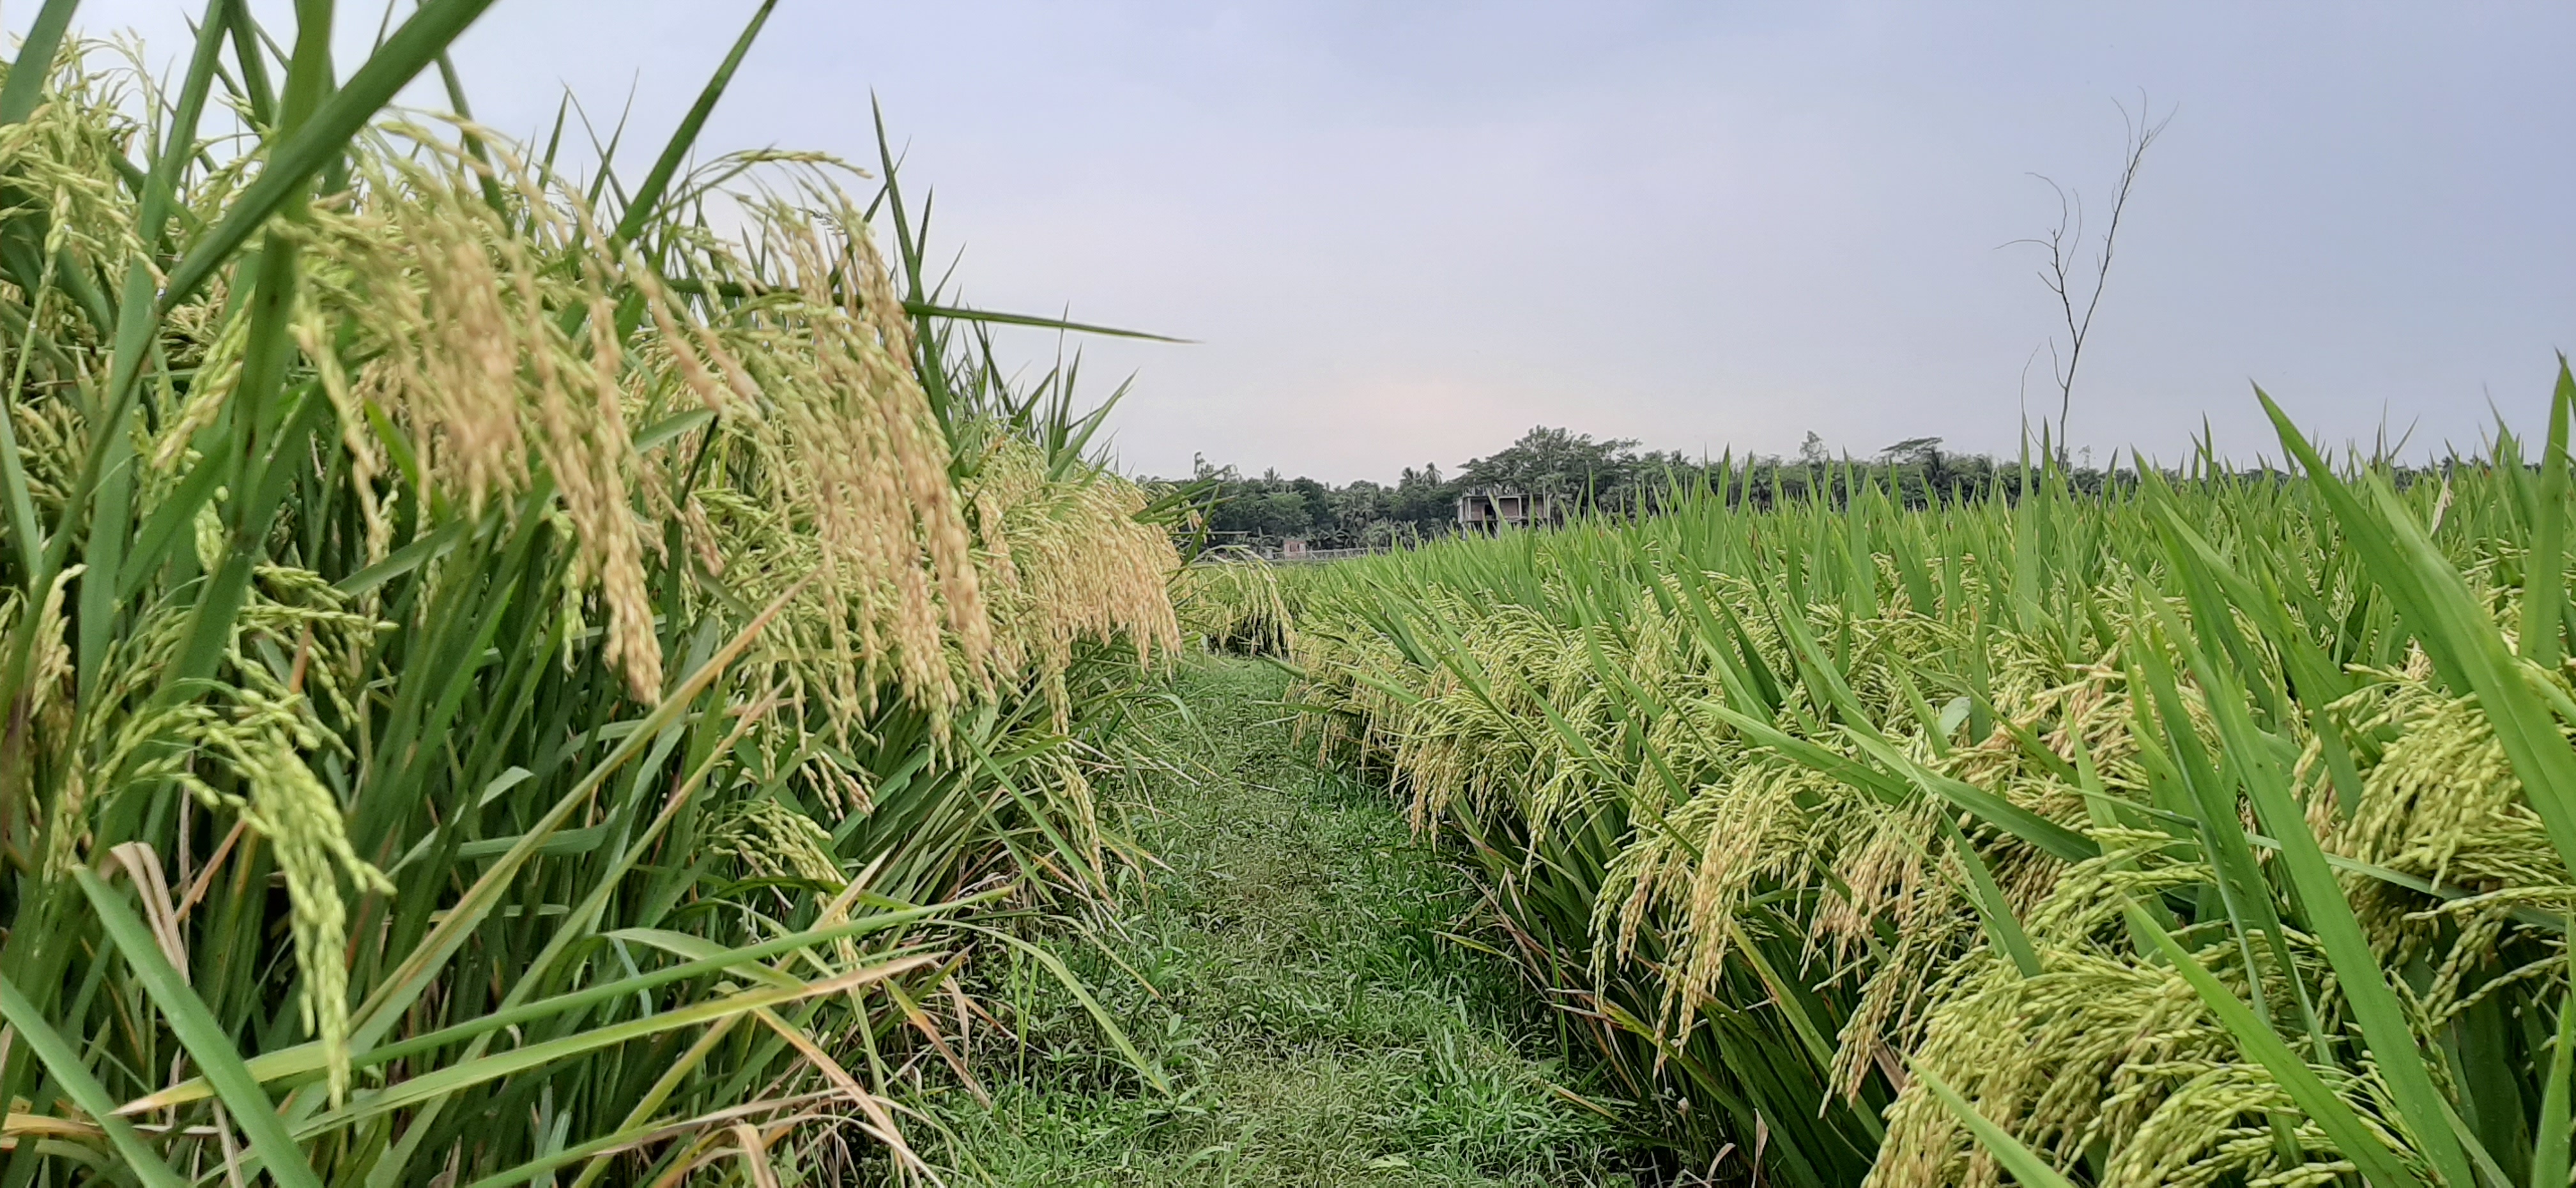
paddy, rice, paddy field, paddy garden, Gold rice, nature, bangladesh, farmer, Working on field, field, green, wallpaper, free, hd, beautiful, village, grass, vegetation, crop, plant, agriculture, grass family, phragmites, prairie, chrysopogon zizanioides, grassland, plantation, fen, rural area, cash crop, plain, land lot, sweet grass, landscape, farm, teff, meadow, sedge family, sugarcane, Freshwater marsh, poales